United Nations Institute for Training and Research

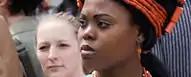
Multiculturalism

The Institute provides training and learning services to national and local government officials of UN member states and civil society representatives from around the world. UNITAR strives to respond to the growing demand from UN member States, especially the Least Developed Countries, for capacity development in the thematic areas of the 2030 Agenda for Sustainable Development.